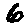
Label: 6